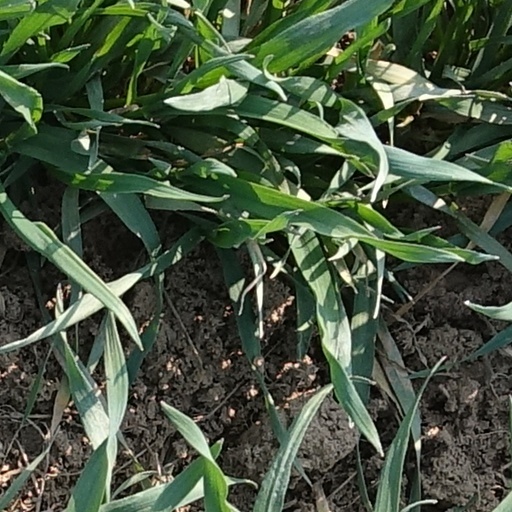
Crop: wheat